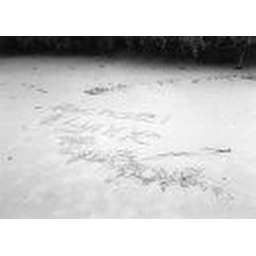
We etched this in the sand on the beach in Cape Tribulation